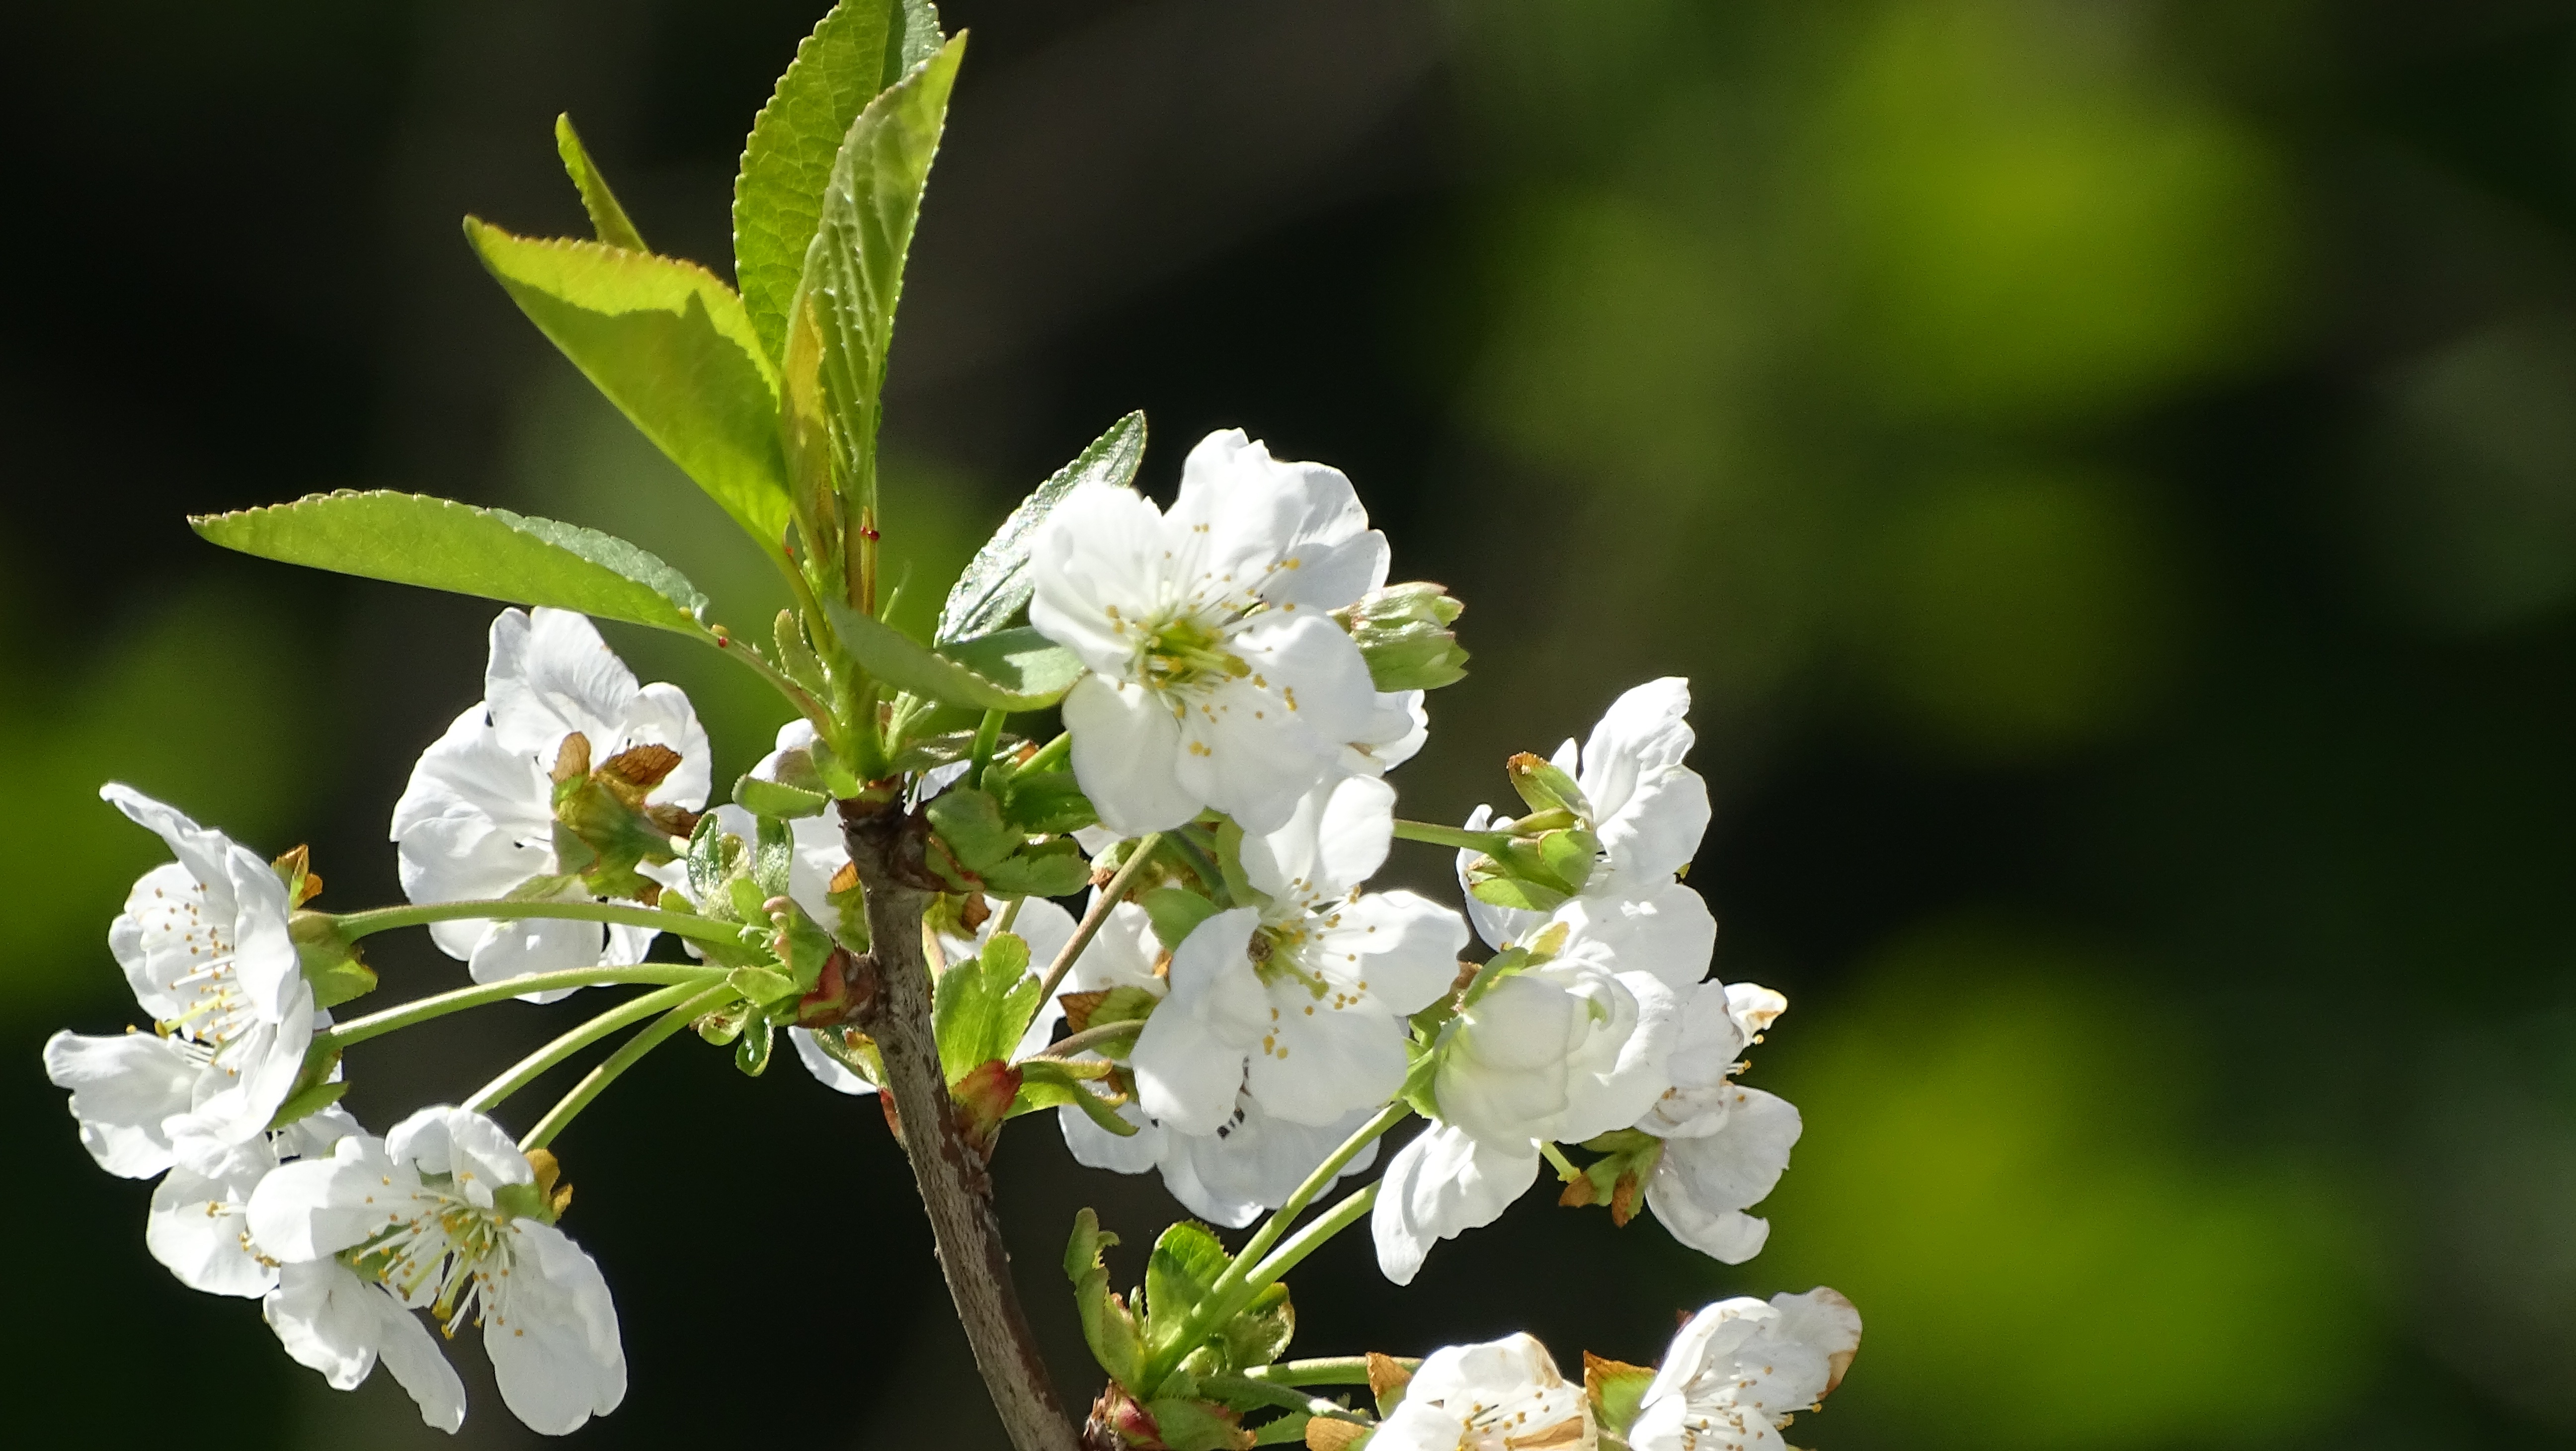
nature, branch, blossom, plant, fruit, flower, food, spring, produce, botany, flora, wildflower, flowers, close up, shrub, macro photography, white petals, flowering plant, cherry blossoms, land plant